Pride parade

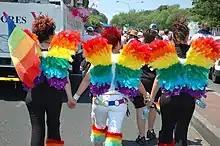
Women marching in Joburg Pride parade in 2006

In the 1980s, there was a cultural shift in the gay movement. Activists of a less radical nature began taking over the march committees in different cities, and they dropped "Gay Liberation" and "Gay Freedom" from the names, replacing them with "Gay Pride". The term "Gay Pride" was claimed to be coined either by Jack Baker and Michael McConnell, an activist couple in Minnesota, or by Thom Higgins, another gay rights activist in Minnesota.